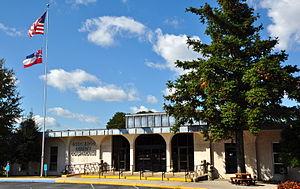
La ville d'Iuka est le siège du comté de Tishomingo, situé dans l'État du Mississippi, aux États-Unis.